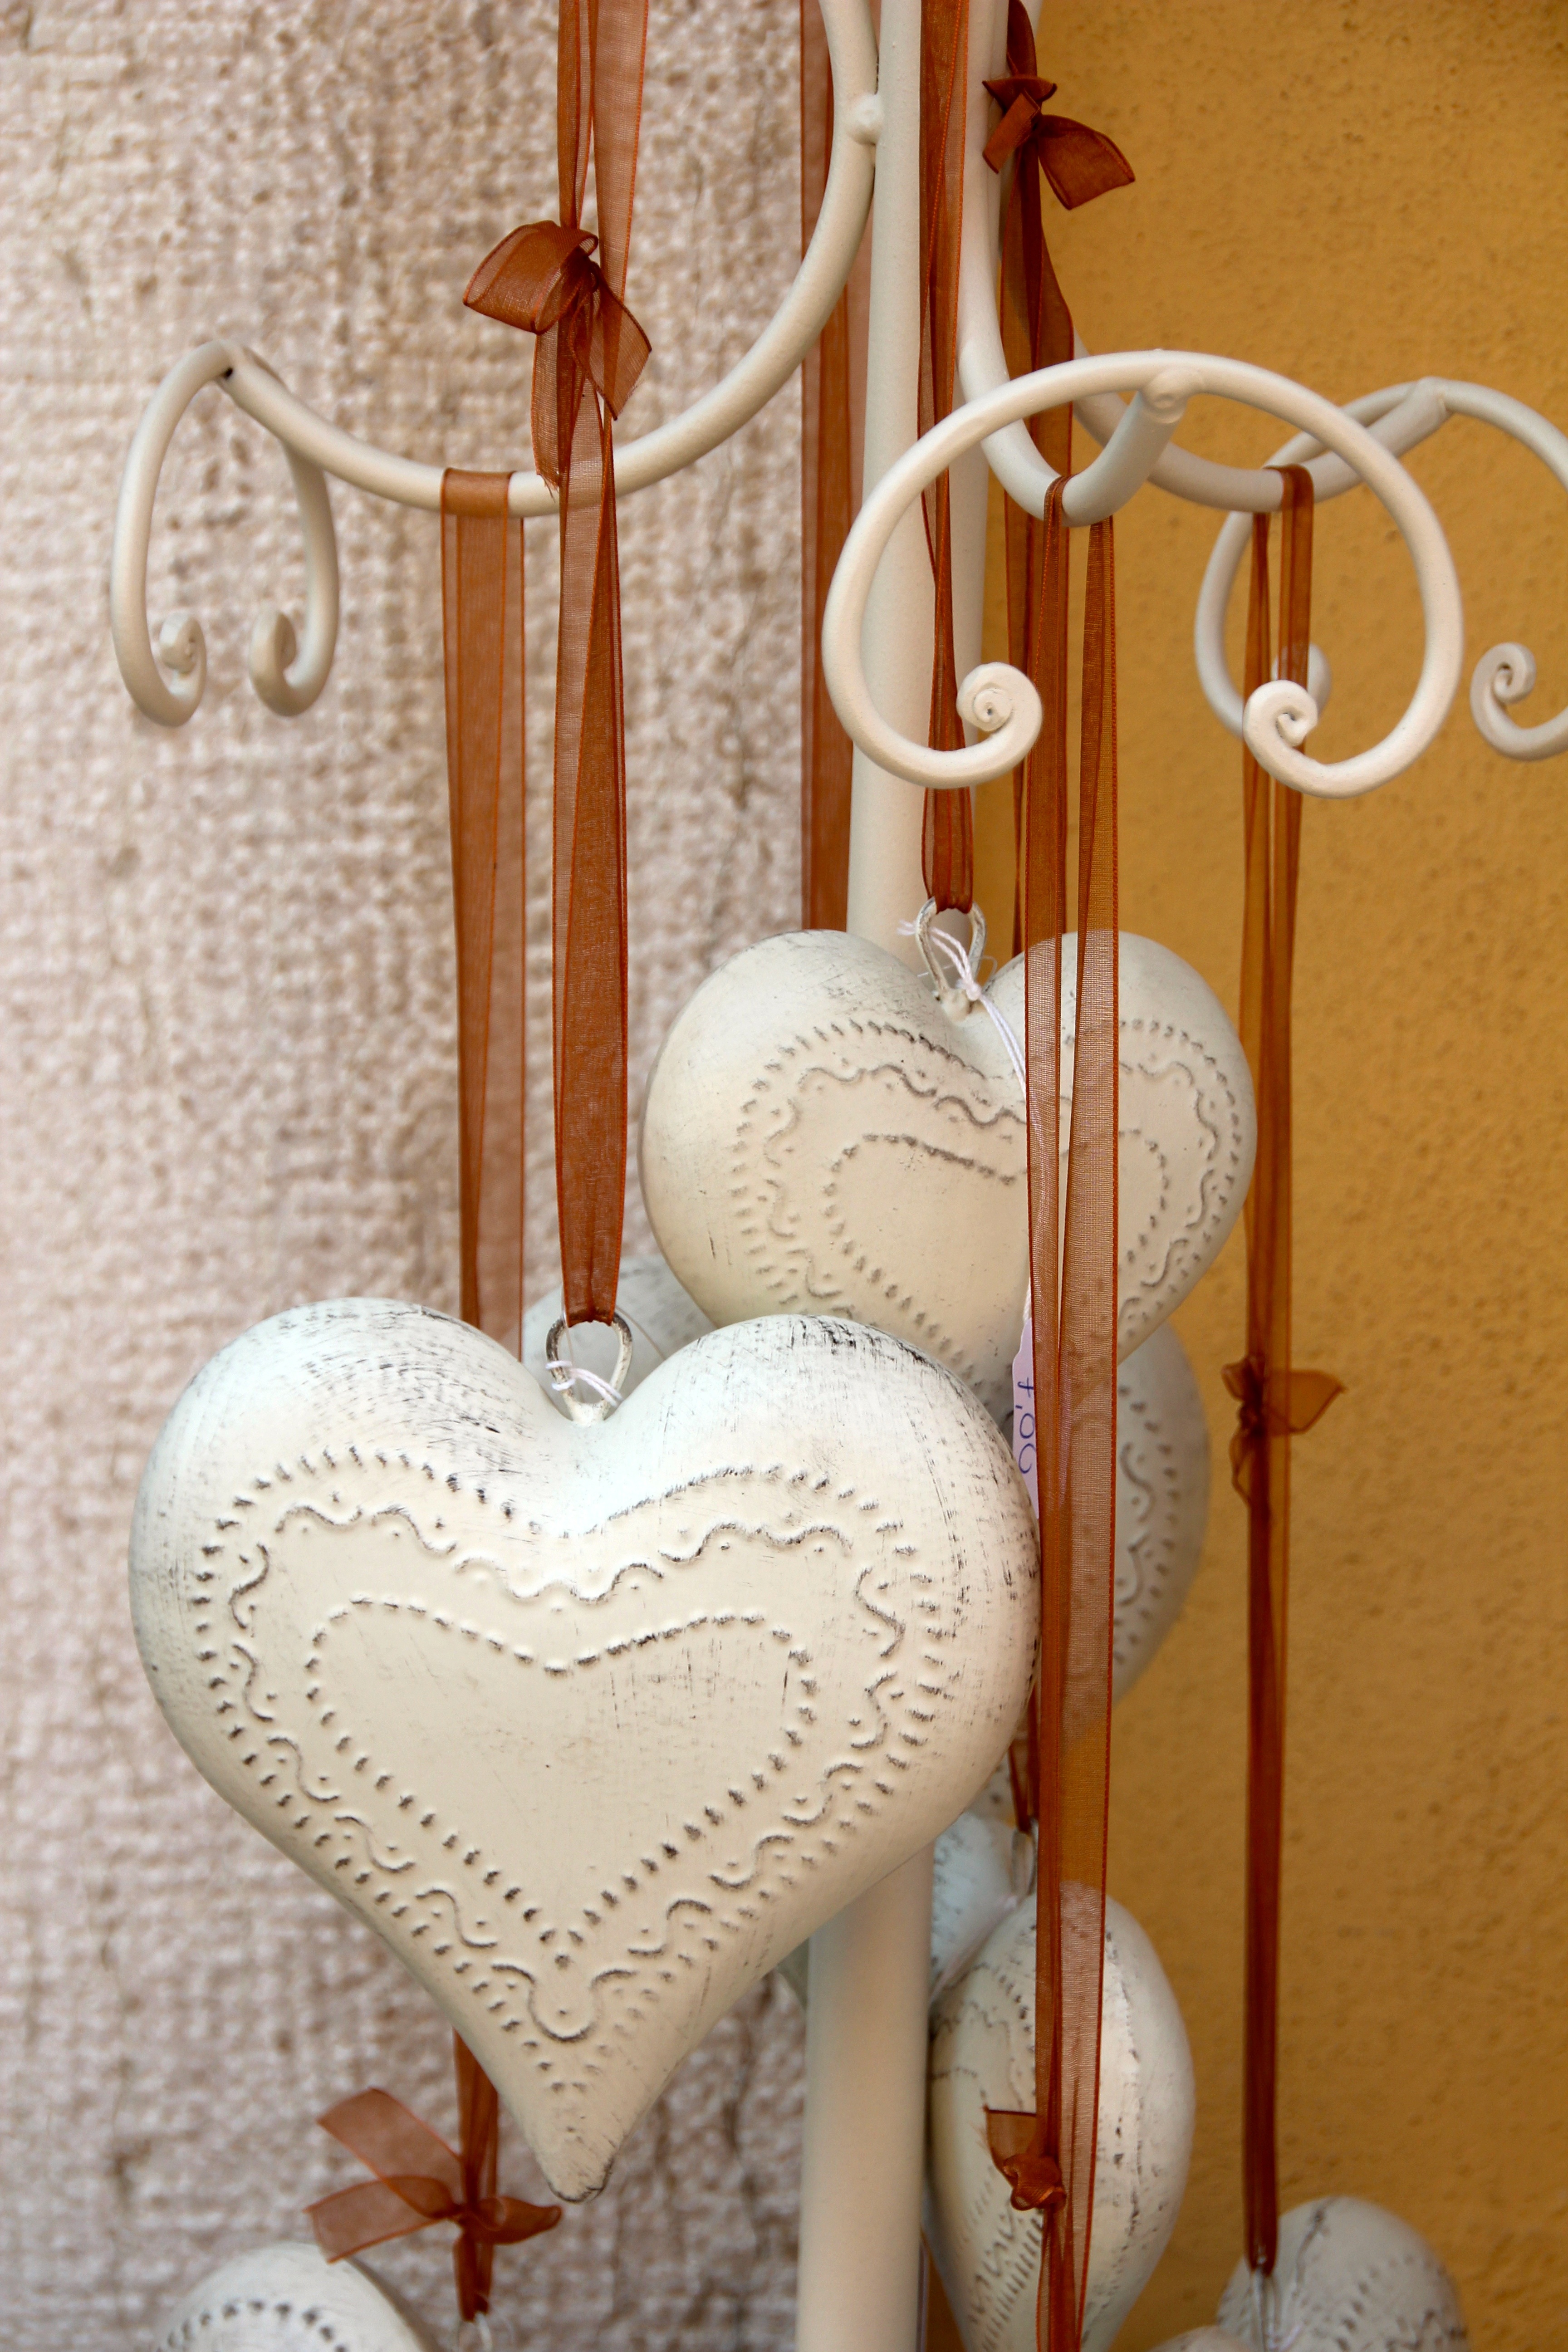
white, love, heart, furniture, lighting, product, art, valentine's day, dekoherzen